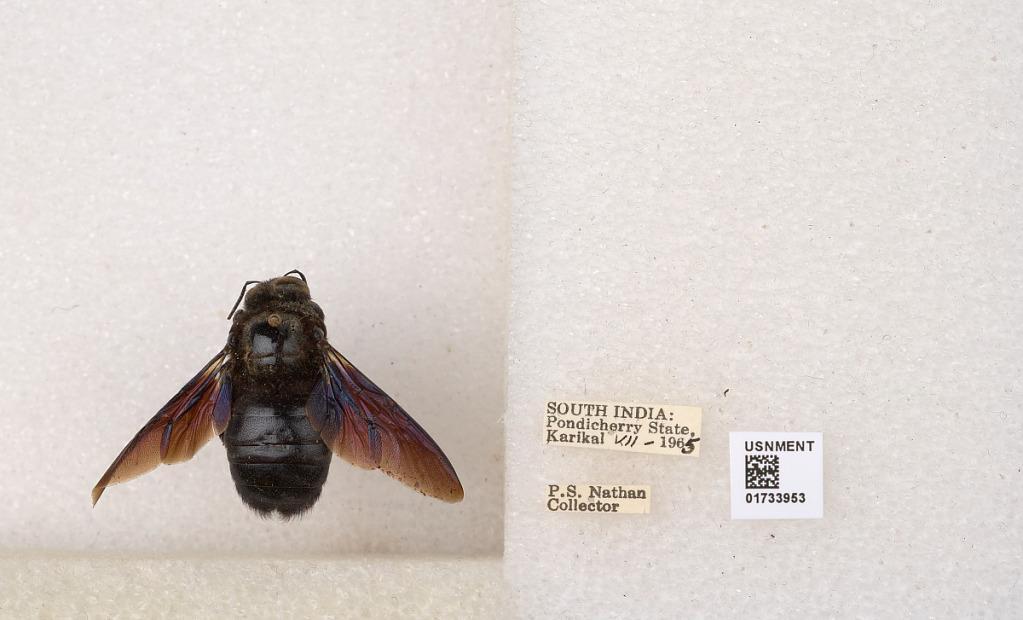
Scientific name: Xylocopa (Ctenoxylocopa) fenestrata (Fabricius)
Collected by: P. Nathan
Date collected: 1965-7-1
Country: India
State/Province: Puducherry
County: Karaikal
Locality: Karikal